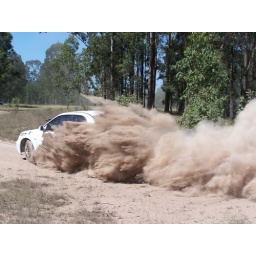
Subaru rally car in the forest at Woolgoolga